Incorporation (linguistics)

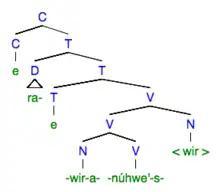
Figure 2: Simplified syntax tree of noun incorporation in Mohawk following Baker's head-movement hypothesis

According to Mithun's (1984) theory of noun-incorporation classification, Mohawk is generally considered a type IV language because the incorporated noun modifies the internal argument. As a result of this classification, NI in Mohawk can follow any of the four structures listed in Mithun's paper, including lexical compounding, manipulation of case roles, manipulation of discourse structure, and classificatory incorporation.